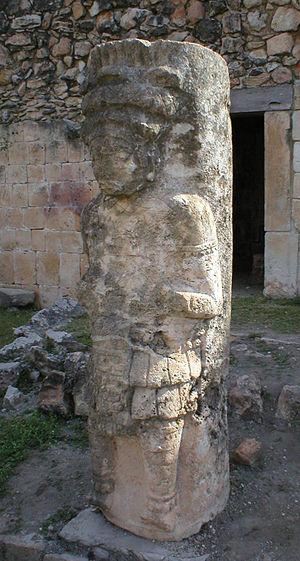
Oxkintok est un site archéologique maya qui se trouve à l'extrémité nord des collines du Puuc, à distance égale du port de Celestùn et de Dzibilchatunà, quelques kilomètres à l'est de la ville moderne de Maxcanú, Yucatán, Mexique. Le site est connu depuis longtemps - il a été visité par John Lloyd Stephens en 1841 - mais de véritables fouilles archéologiques n'ont commencé que dans les années 1990.